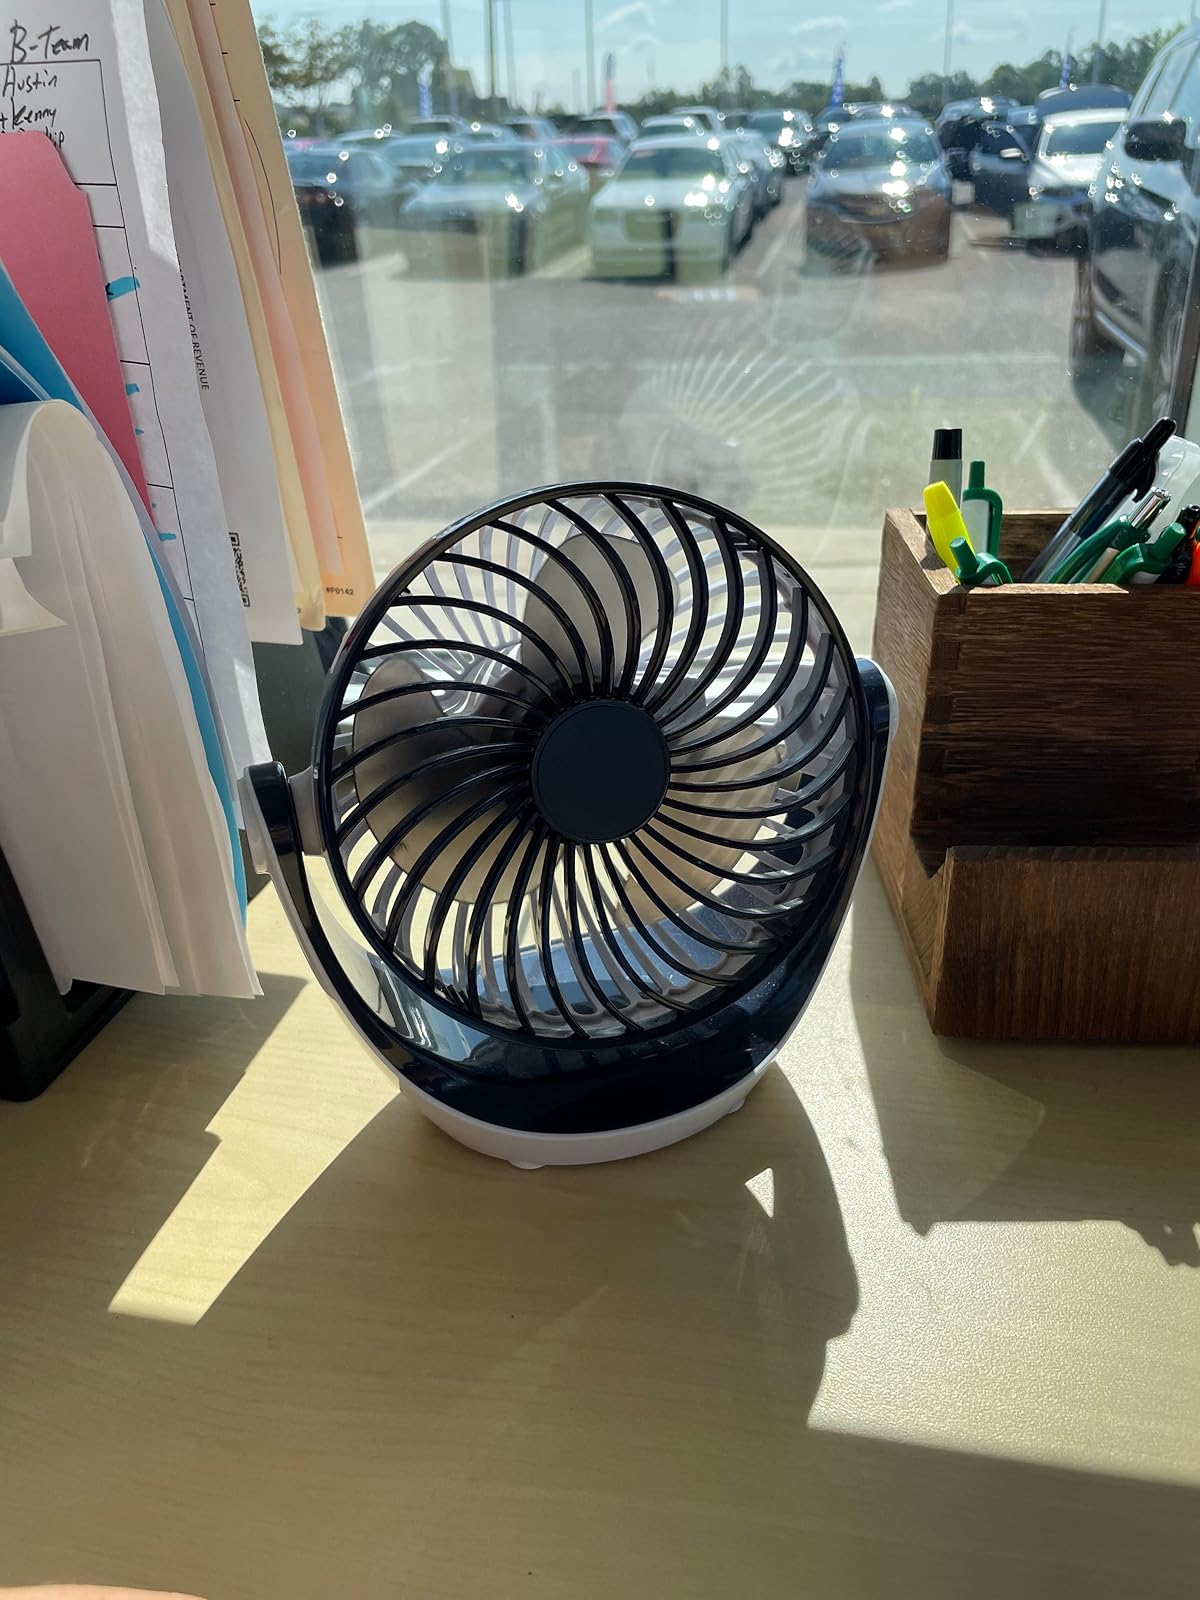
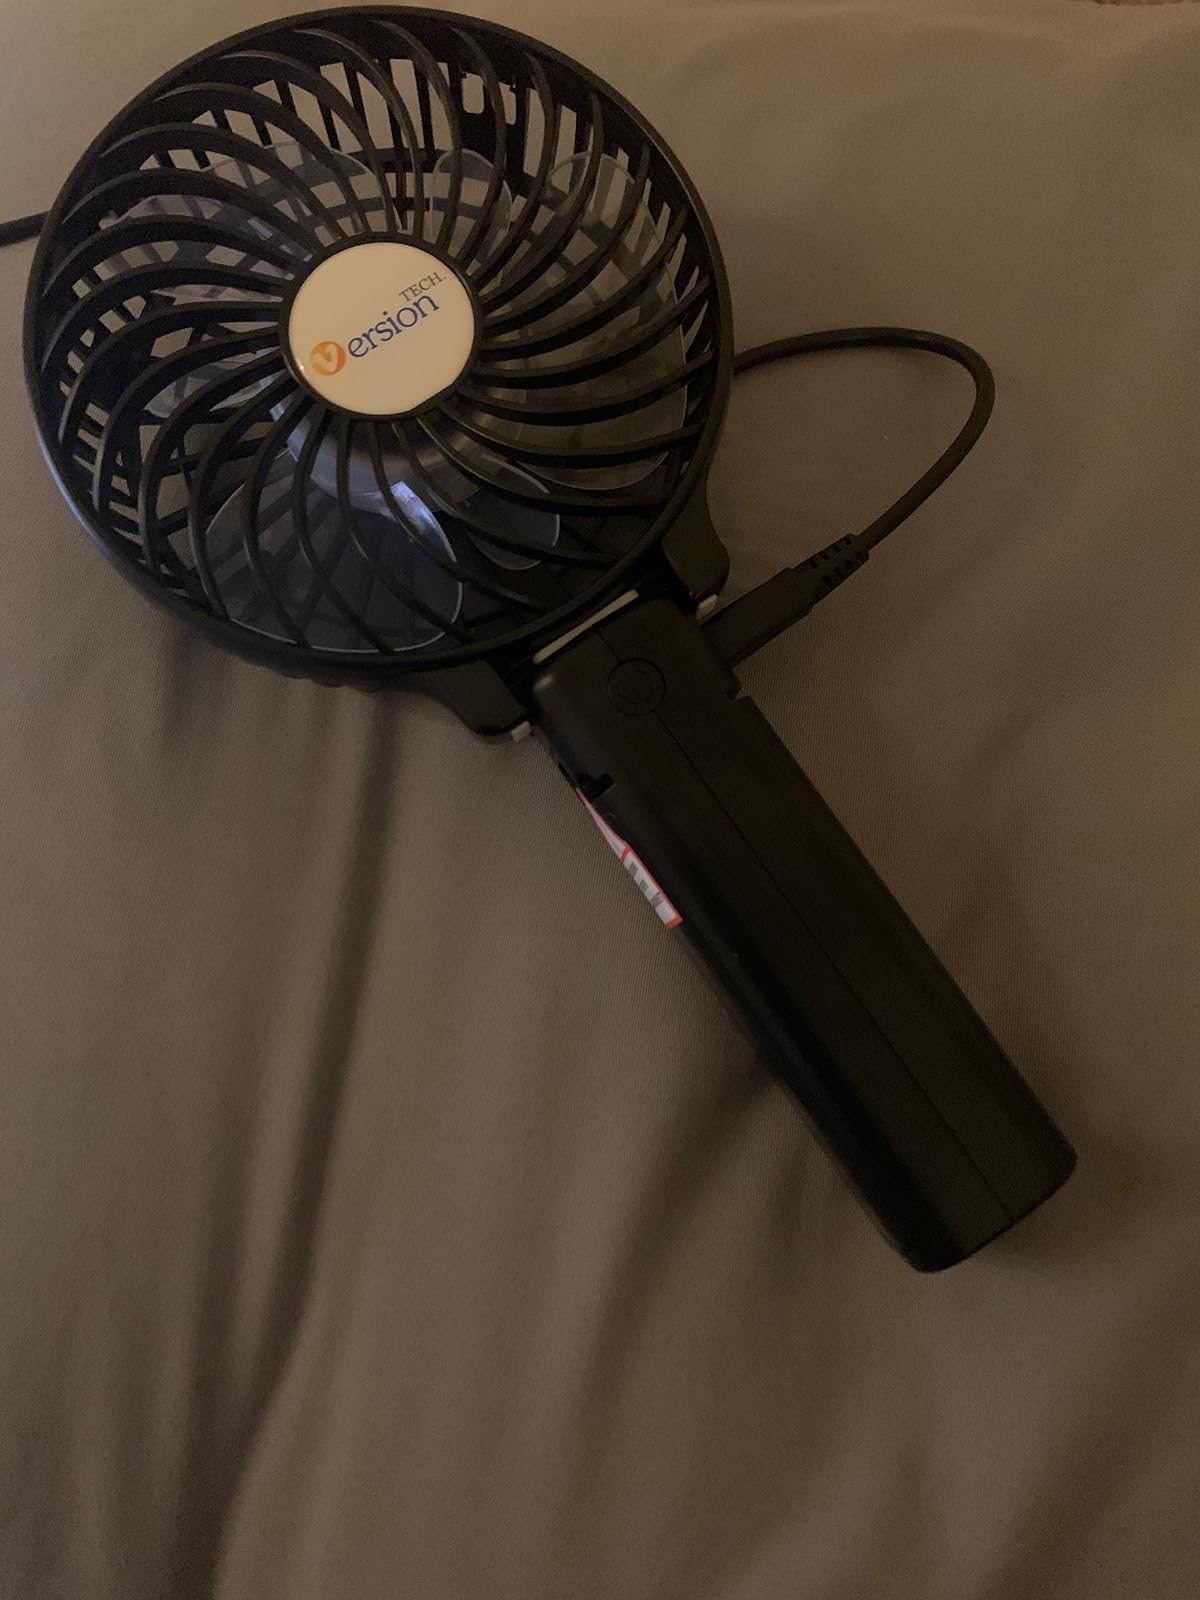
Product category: fan
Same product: no